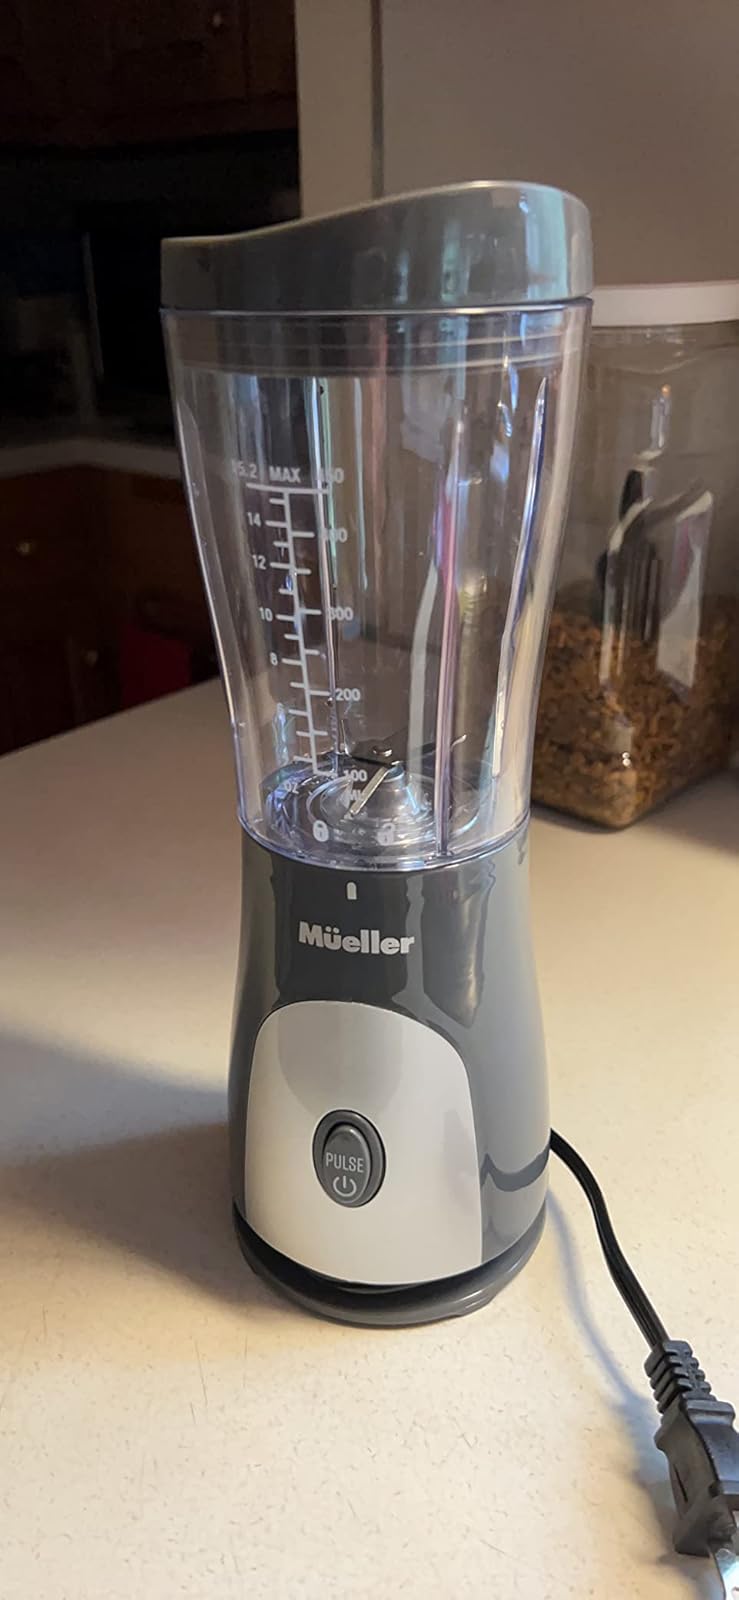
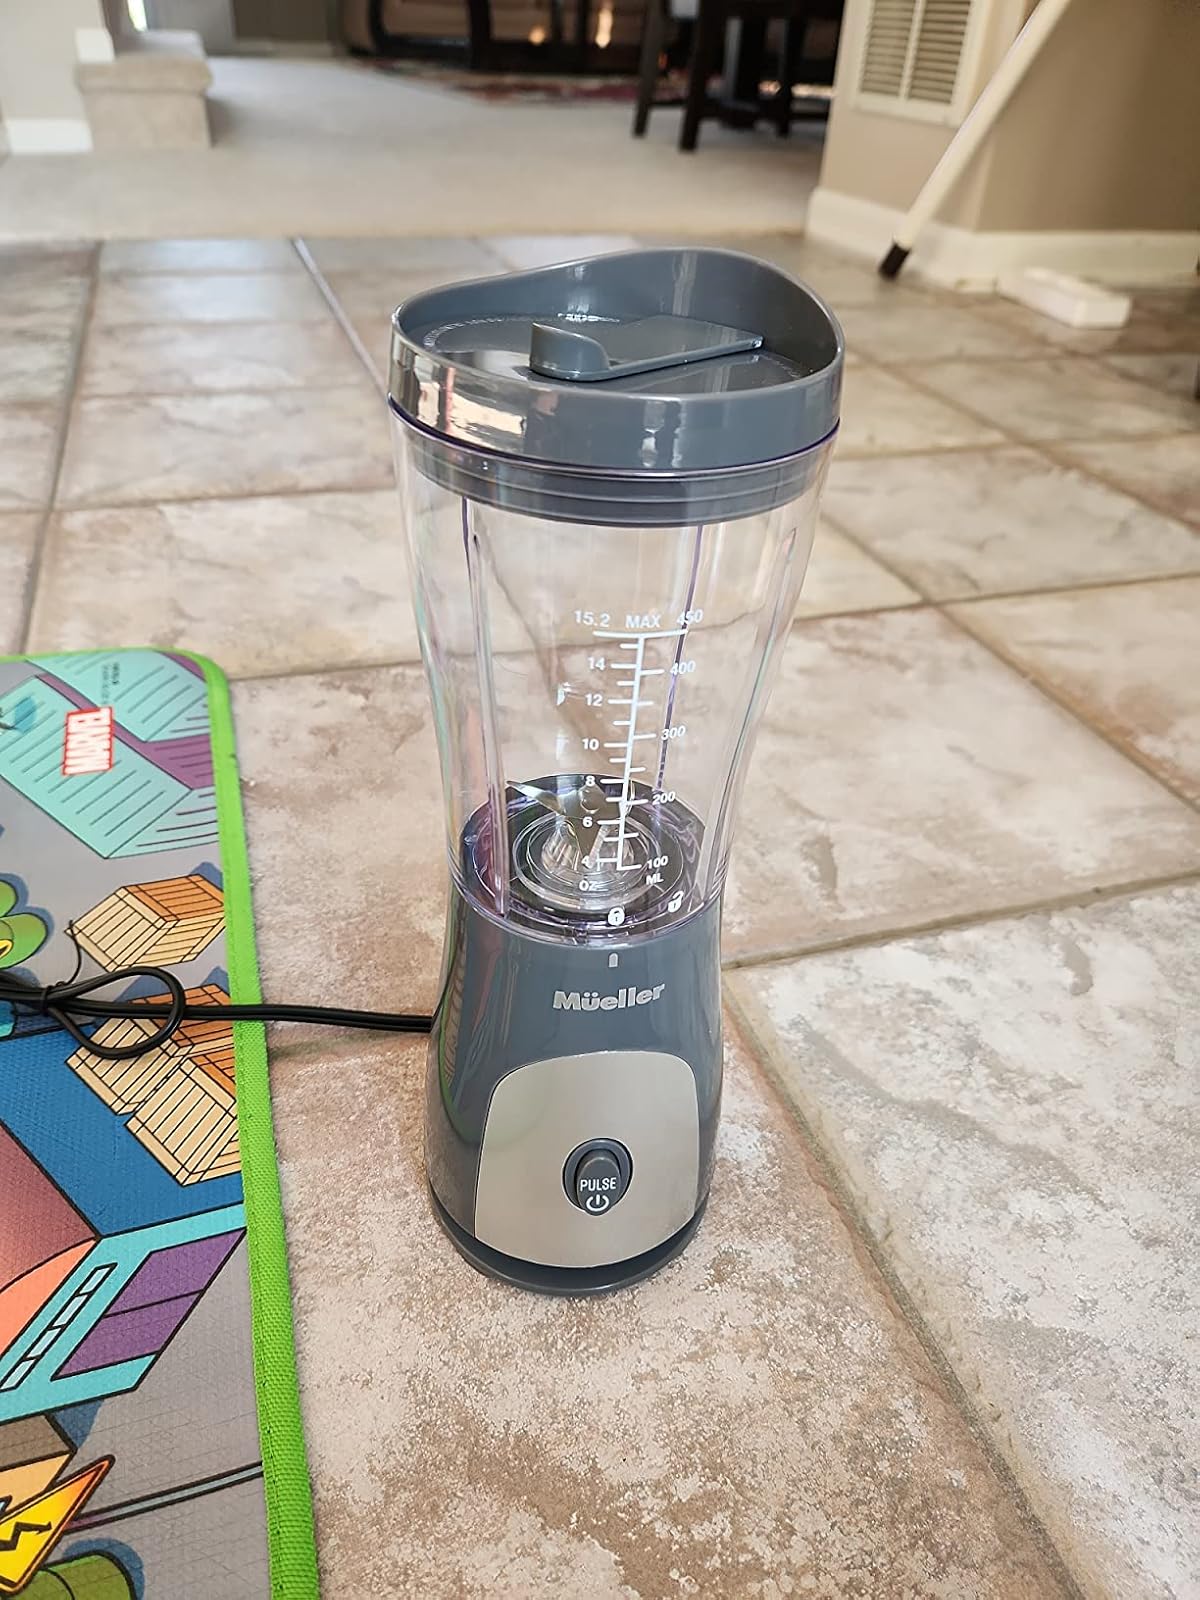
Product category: items_blender
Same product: yes